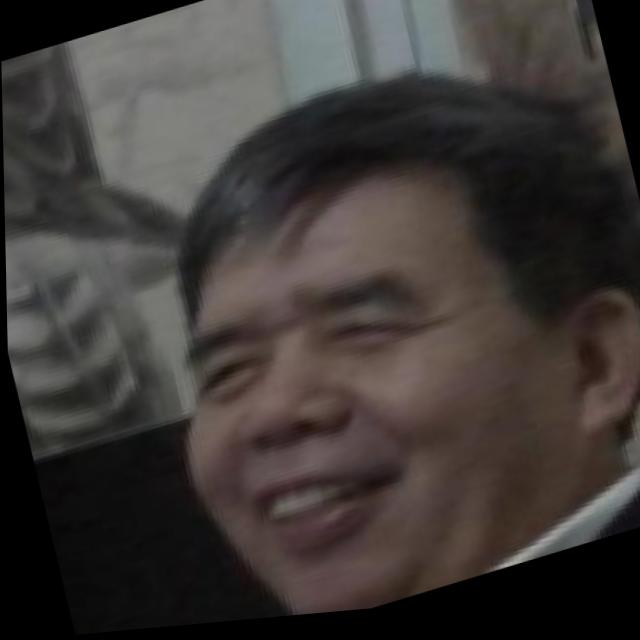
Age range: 45-64